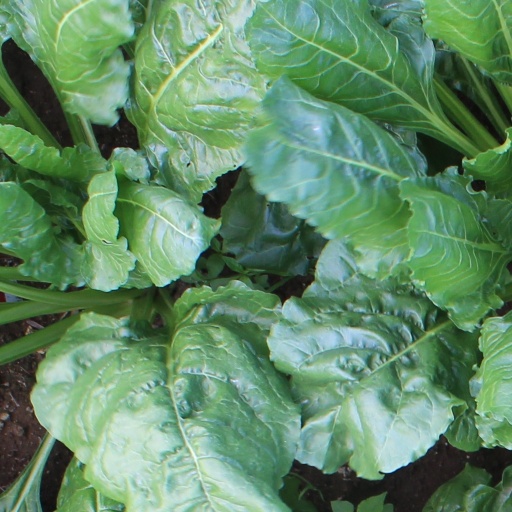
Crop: sugar beet